Techmania Science Center

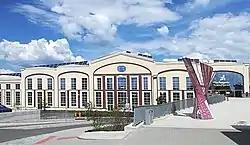

Techmania Science Center is one of the first science centers in the Czech Republic and an institution of informal education. The project was established in 2005 by the Škoda Transportation joint-stock company and the University of West Bohemia in Plzeň. The intention has been to build up a modern, interactive center (often known as a science center) in the industrial estate of the Škoda company.